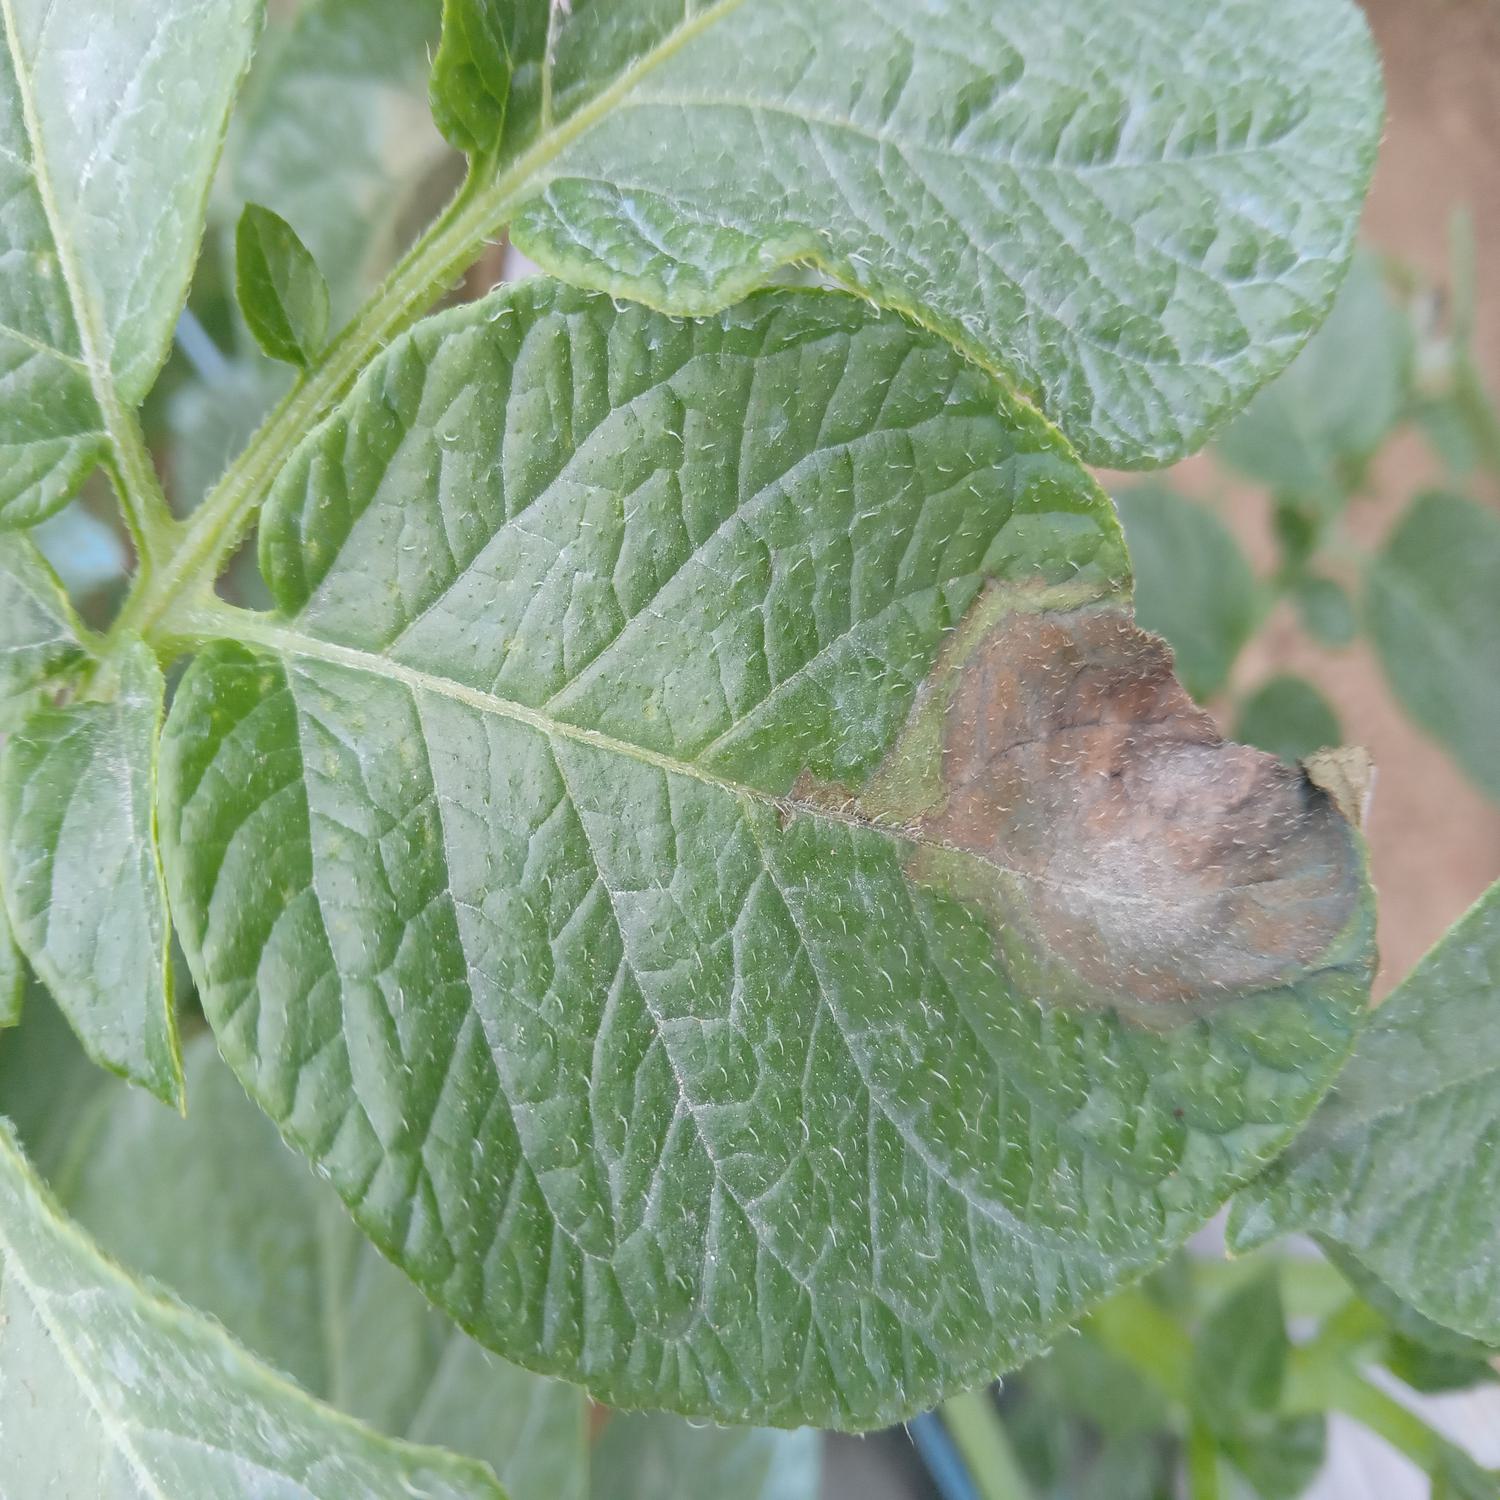
Label: Phytopthora